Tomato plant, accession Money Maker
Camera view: bottom (45 deg); turntable rotation: 300 degrees
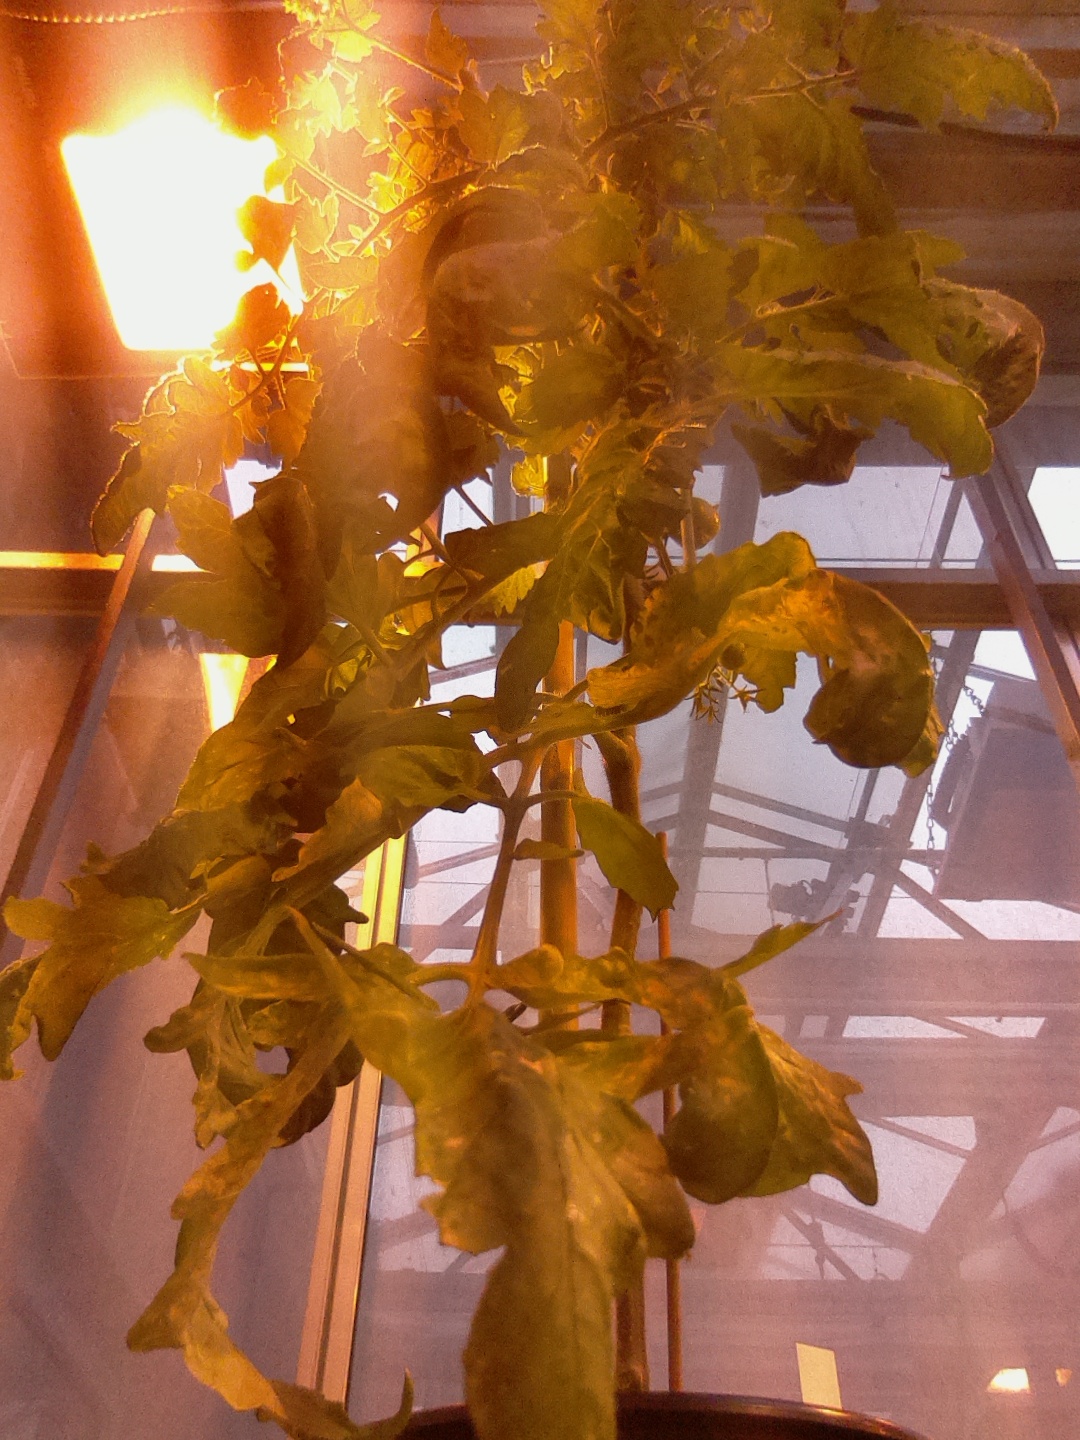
BBCH growth stage 75: 50%-60% of final fruit size